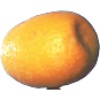
Label: kumquats